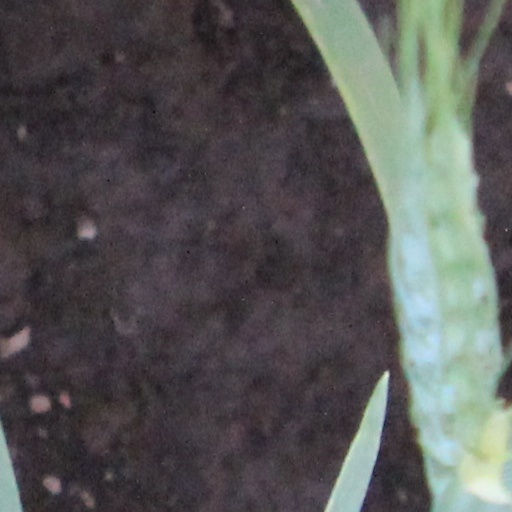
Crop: wheat